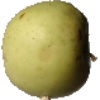
Label: Apple Golden 3